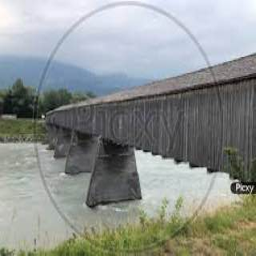
Old Rhine Bridge